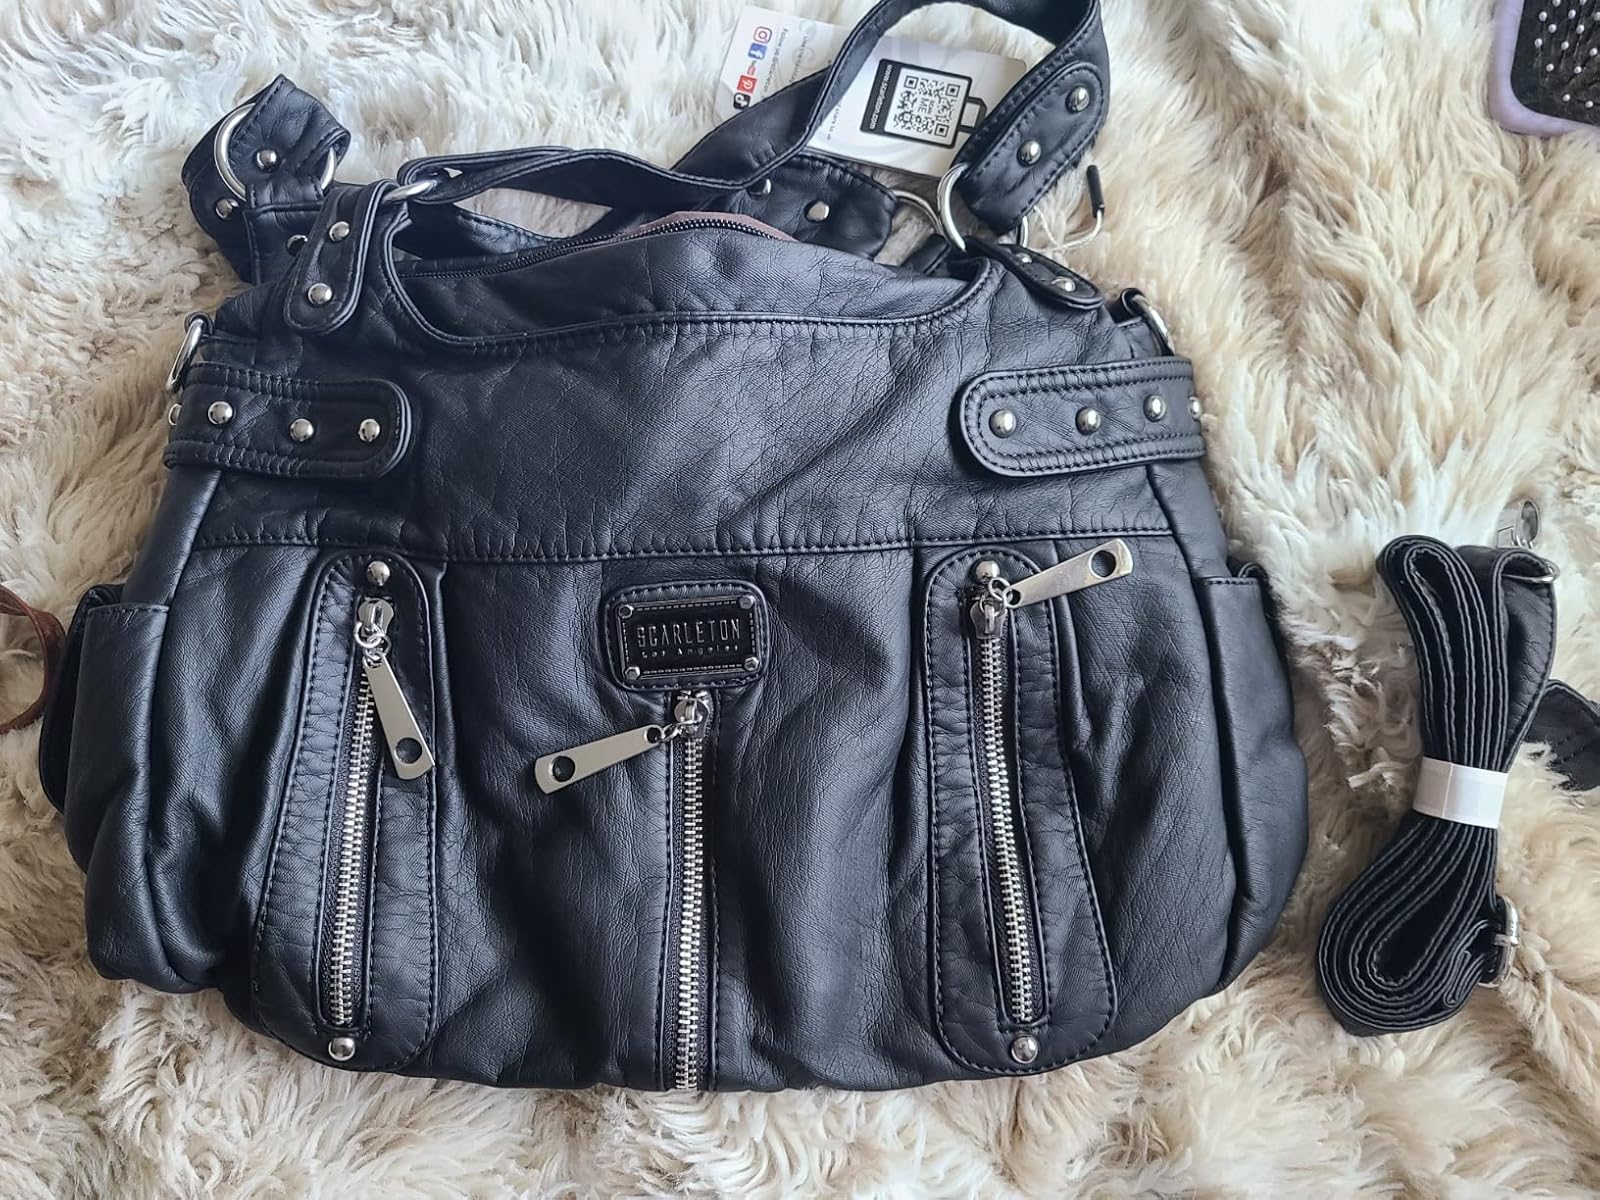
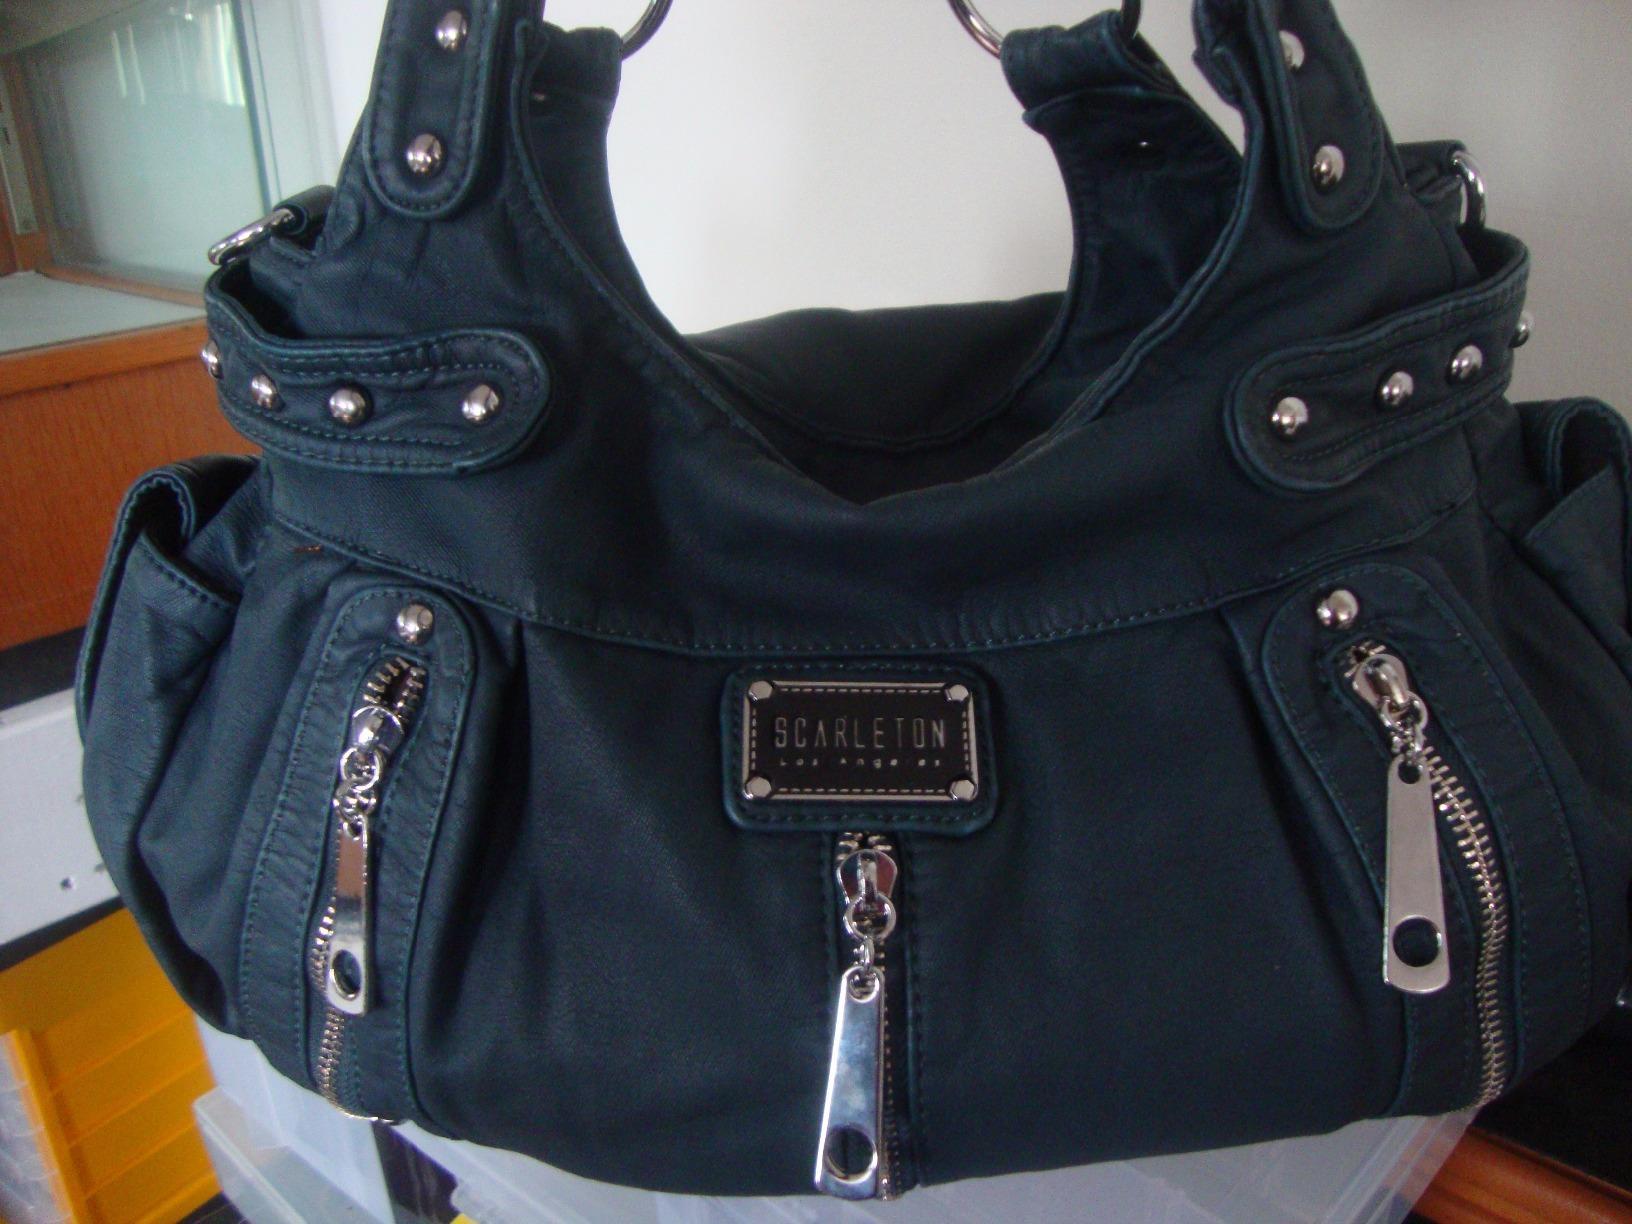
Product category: accessories_handbag
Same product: no